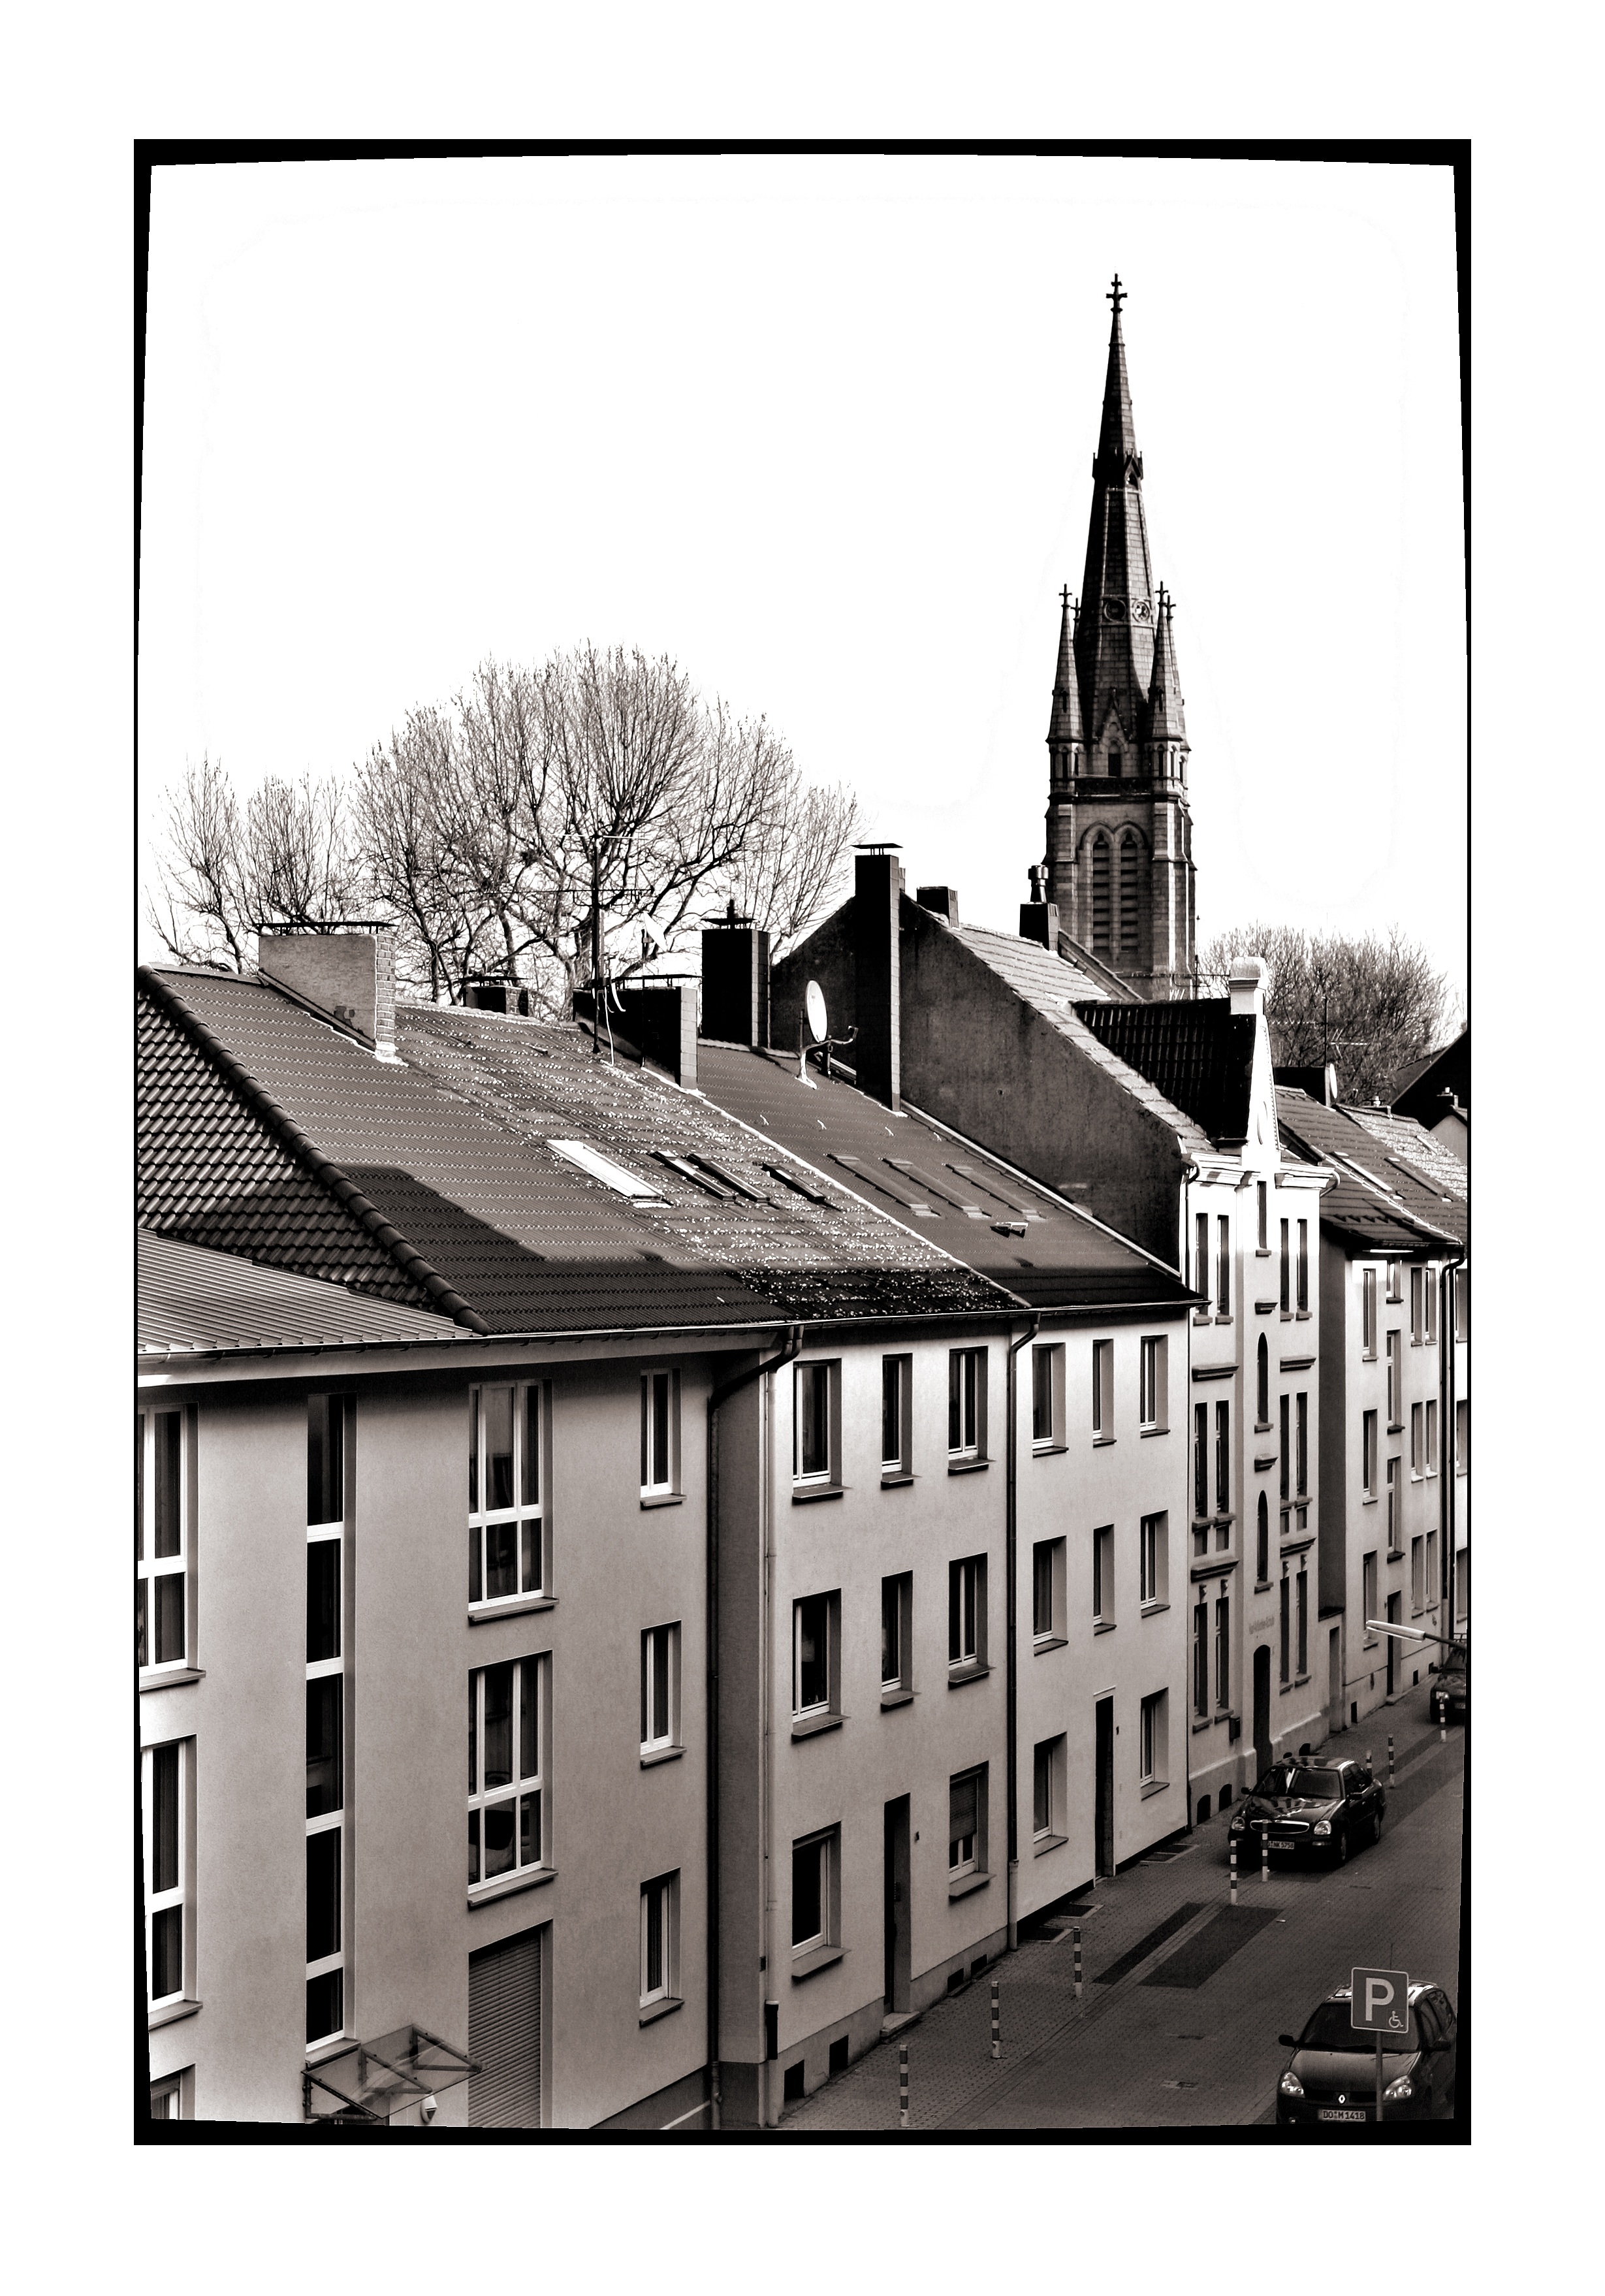
black and white, building, home, facade, church, sw, dortmund, authority, h rde, monochrome photography